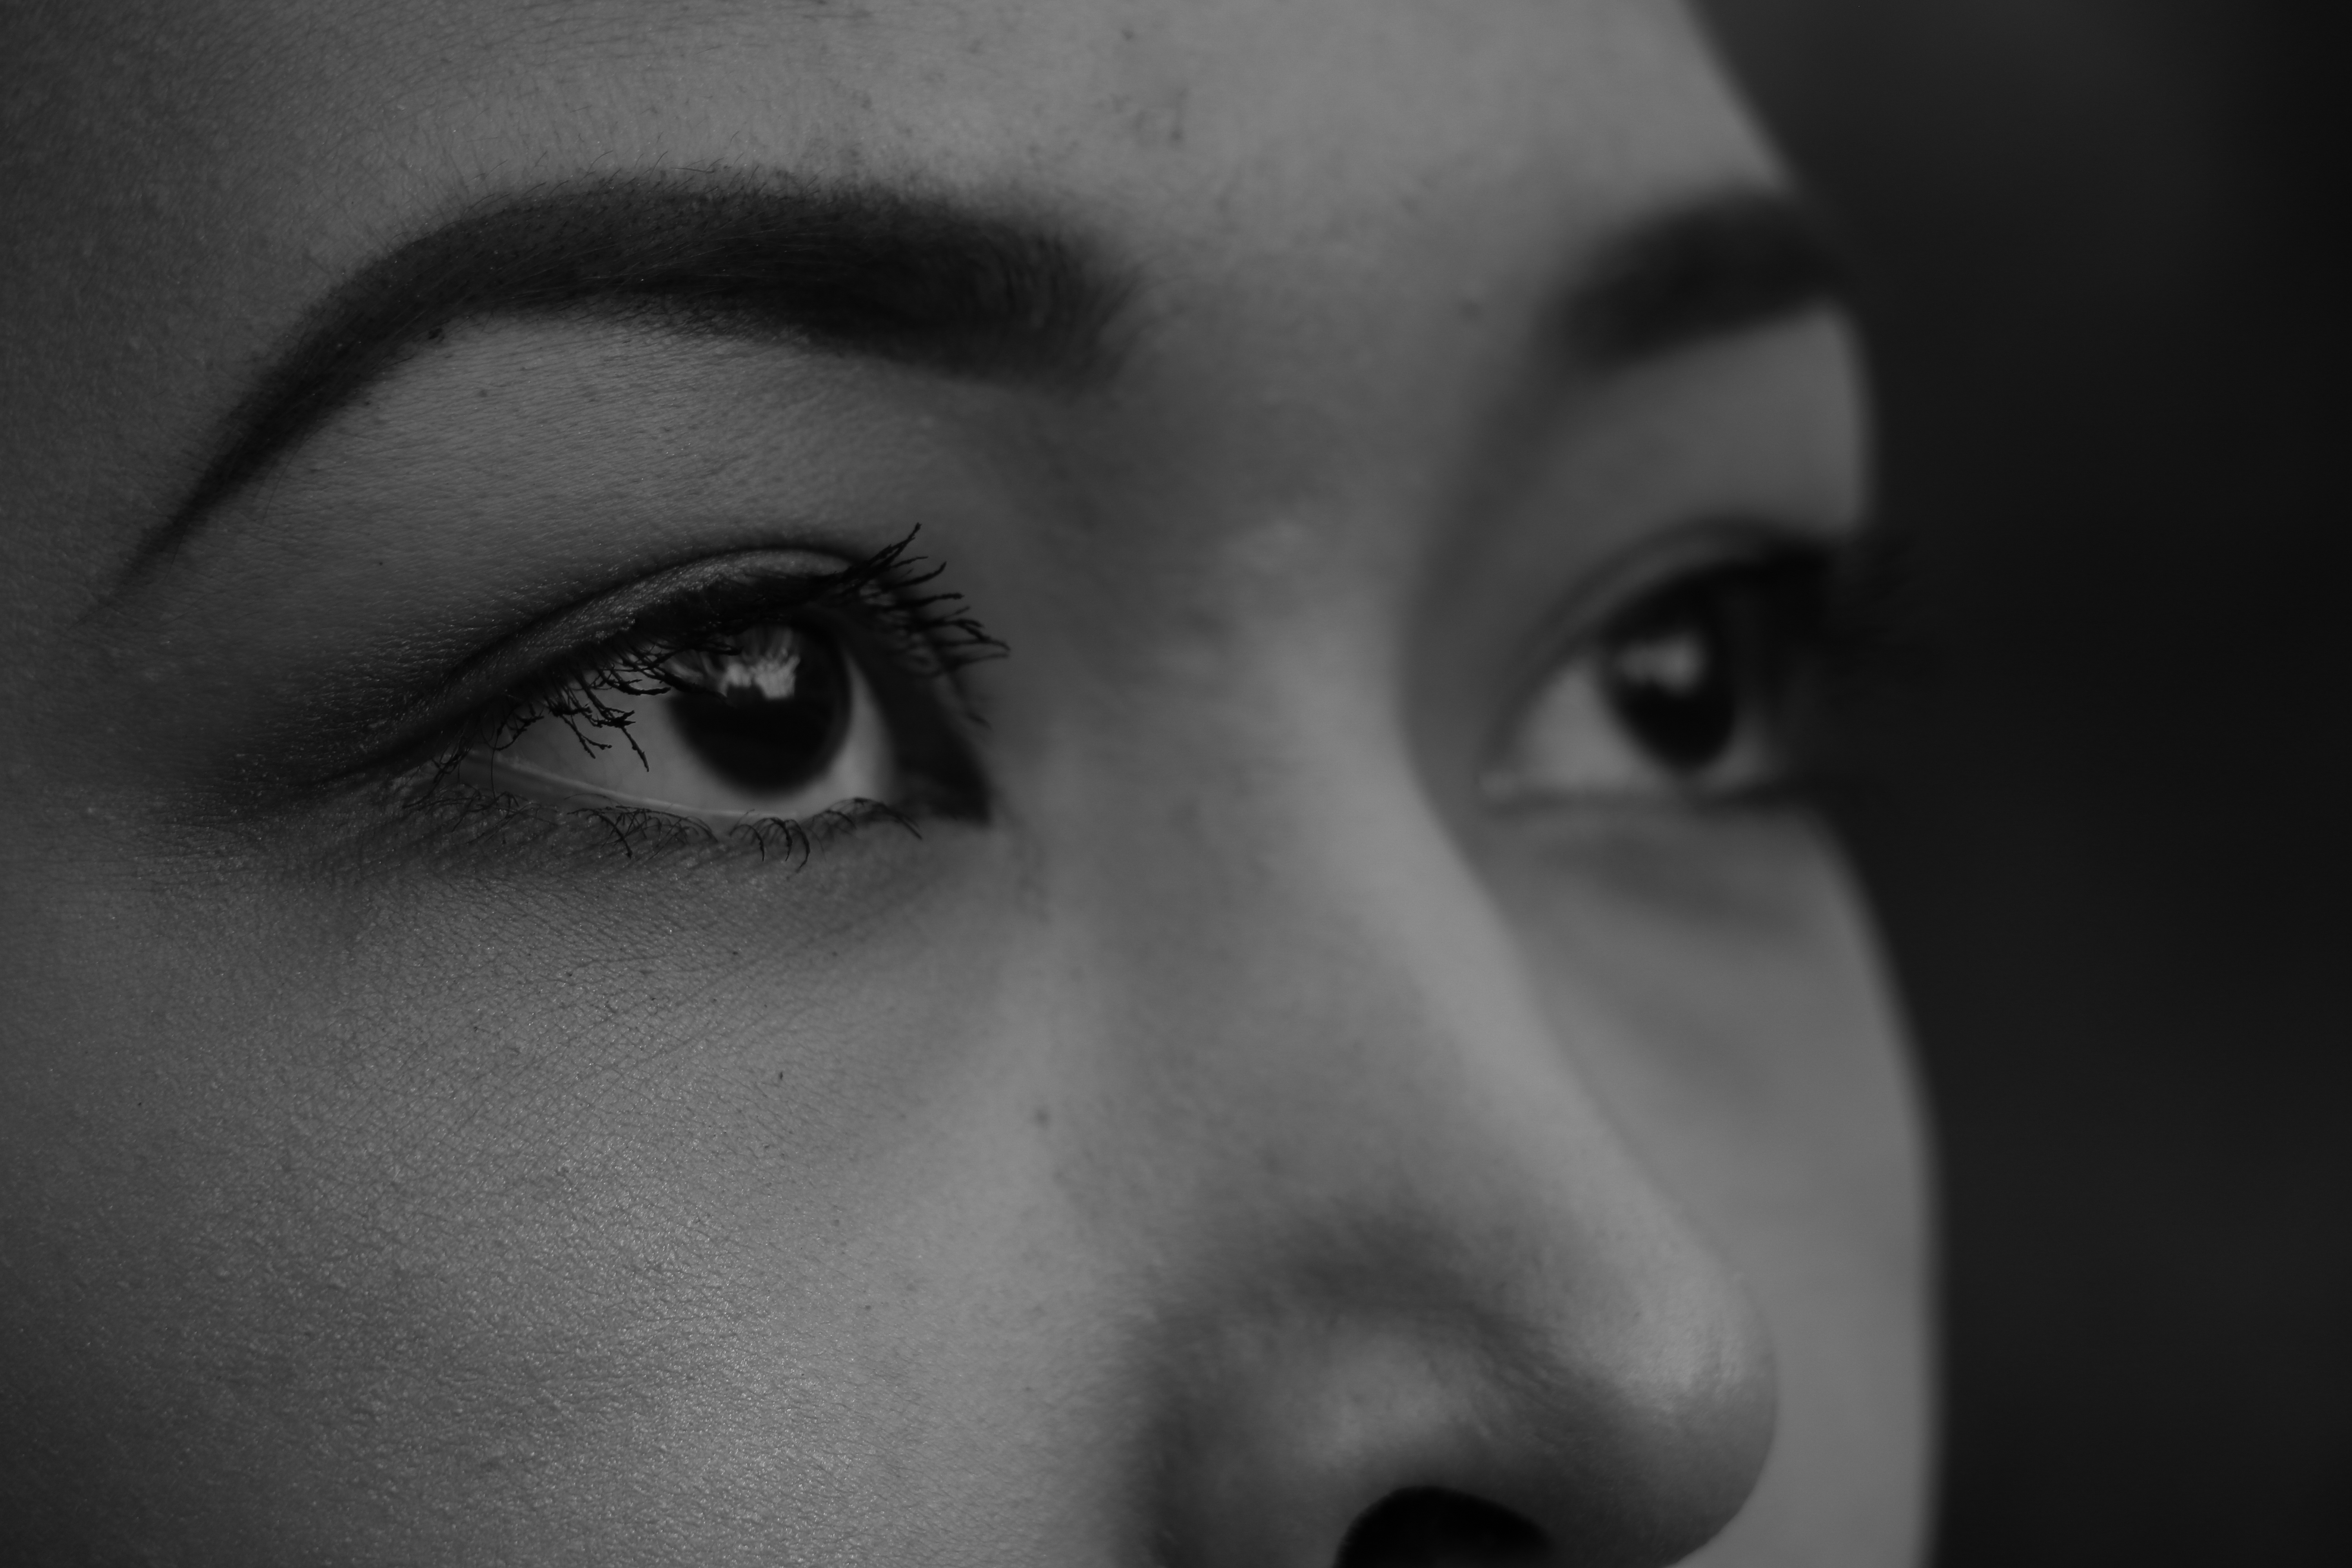
black and white, girl, woman, white, photography, paris, female, portrait, model, artistic, darkness, black, monochrome, lifestyle, eyebrow, mouth, eyelash, close up, human body, face, nose, eyes, eye, head, skin, beauty, beautiful, organ, young woman, emotion, monochrome photography, portrait photography